History of Genoa

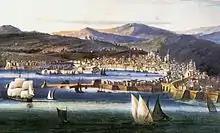
Genoa in 1810

In the 19th and the early 20th centuries, Genoa consolidated its role as a major seaport and an important steel and shipbuilding centre. In Genoa in 1853, founded Gio. Ansaldo & C. whose shipyards would build some of the most beautiful ships in the world, such as ARA Garibaldi, SS Roma, , SS Rex, SS Andrea Doria, SS Cristoforo Colombo, MS Gripsholm, SS Leonardo da Vinci, SS Michelangelo, and SS SeaBreeze. In 1854, the ferry company Costa Crociere was founded in Genoa and then the Lloyd Italiano maritime insurance company. In 1861 the Registro Italiano Navale Italian register of shipping was created, and in 1879 the Yacht Club Italiano. The owner in 1881 was among the founders of the ferry company Navigazione Generale Italiana which then become the Italian Line.